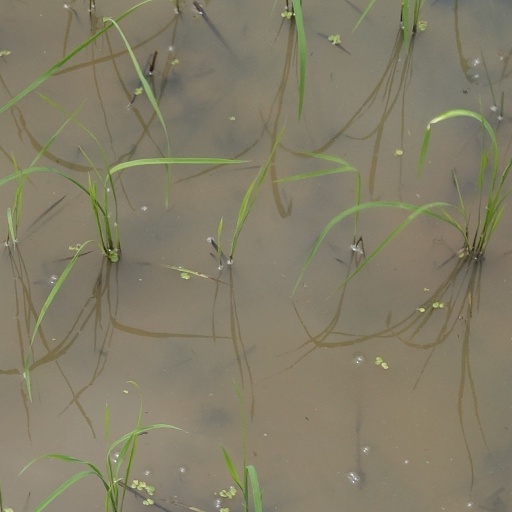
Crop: rice